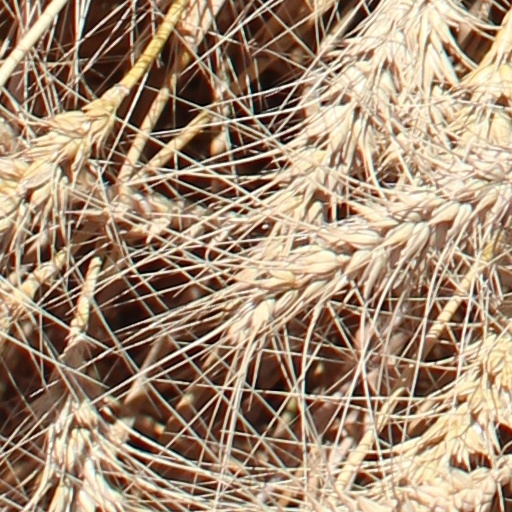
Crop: wheat